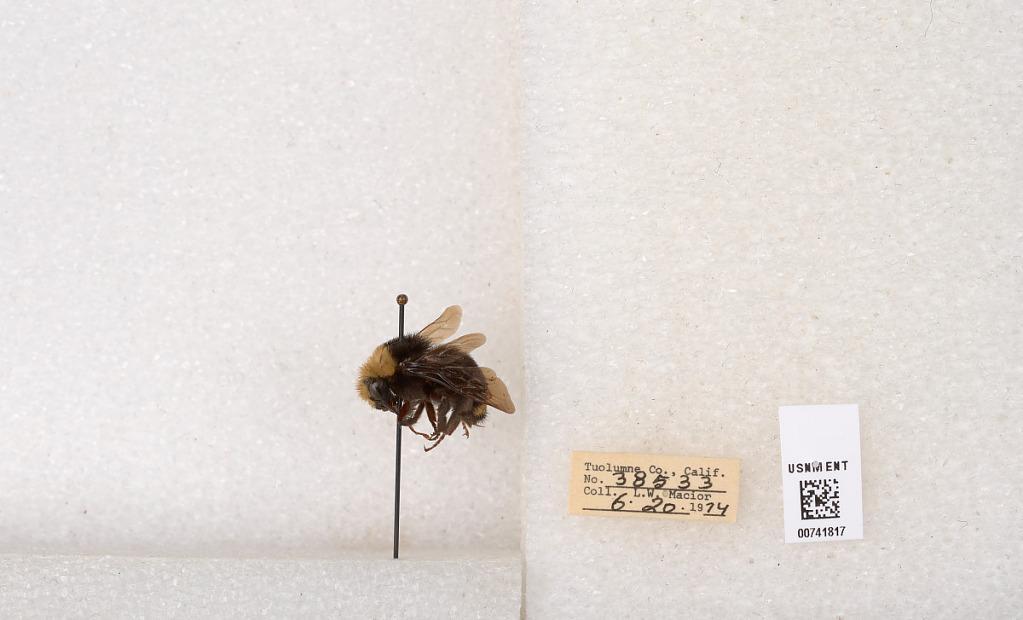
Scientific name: Bombus (Pyrobombus) vosnesenskii Radoszkowski
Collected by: L. Macior
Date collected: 1974-6-20
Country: United States
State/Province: California
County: Tuolumne
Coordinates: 37.9712, -120.228